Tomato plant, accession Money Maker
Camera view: bottom (45 deg); turntable rotation: 180 degrees
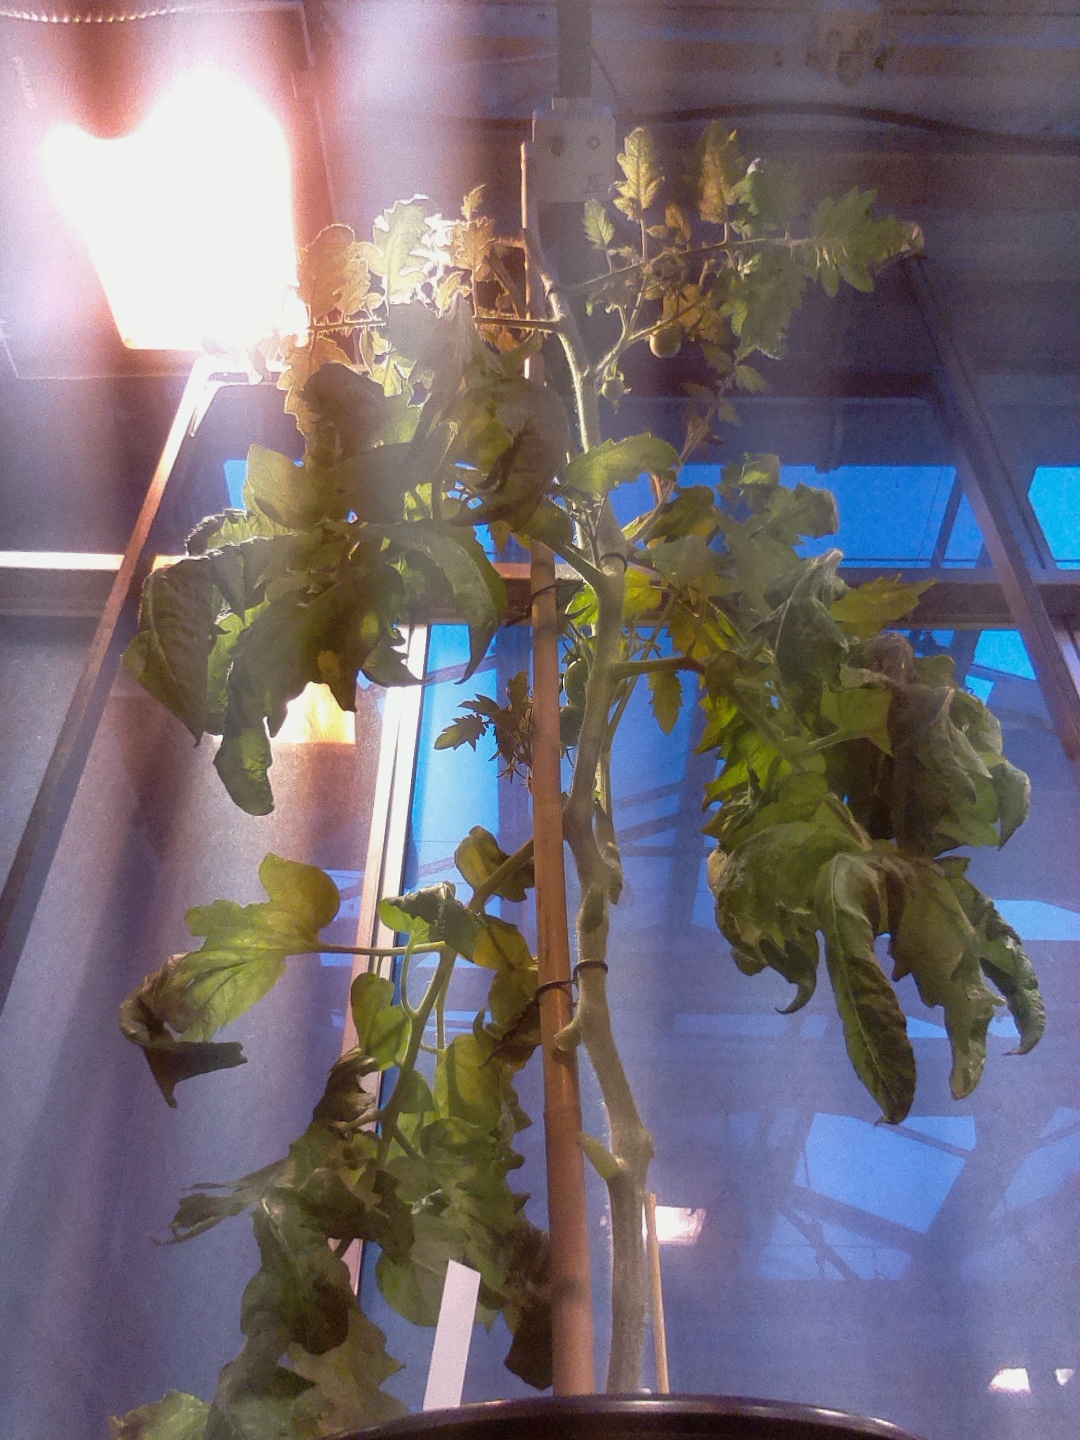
BBCH growth stage 74: 40%-50% of final fruit size